Describe the emotion expressed in this image:  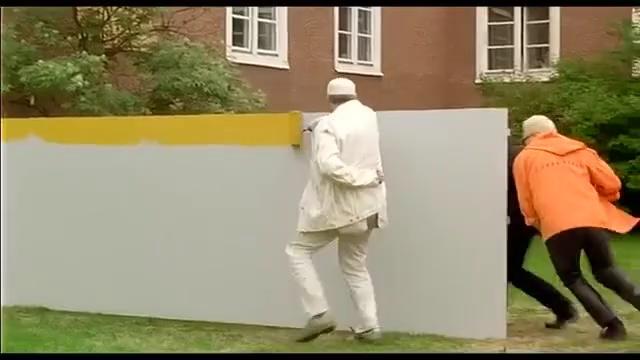
This person displays Pain, valence and arousal with low intensity.